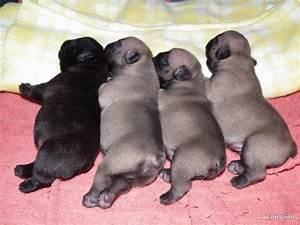
dog